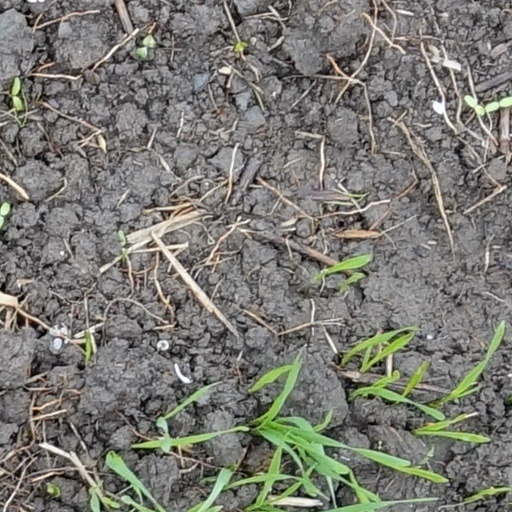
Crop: wheat